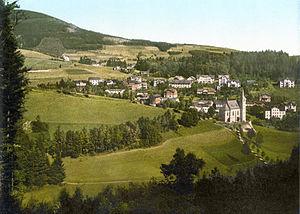
Janské Lázně est une petite ville, une station thermale et une station de sports d'hiver du district de Trutnov, dans la région de Hradec Králové, en Tchéquie. Sa population s'élevait à 710 habitants en 2018.